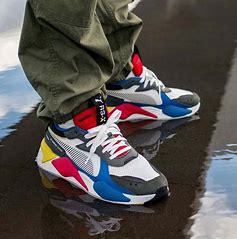
Brand: Puma
Model: Rs X